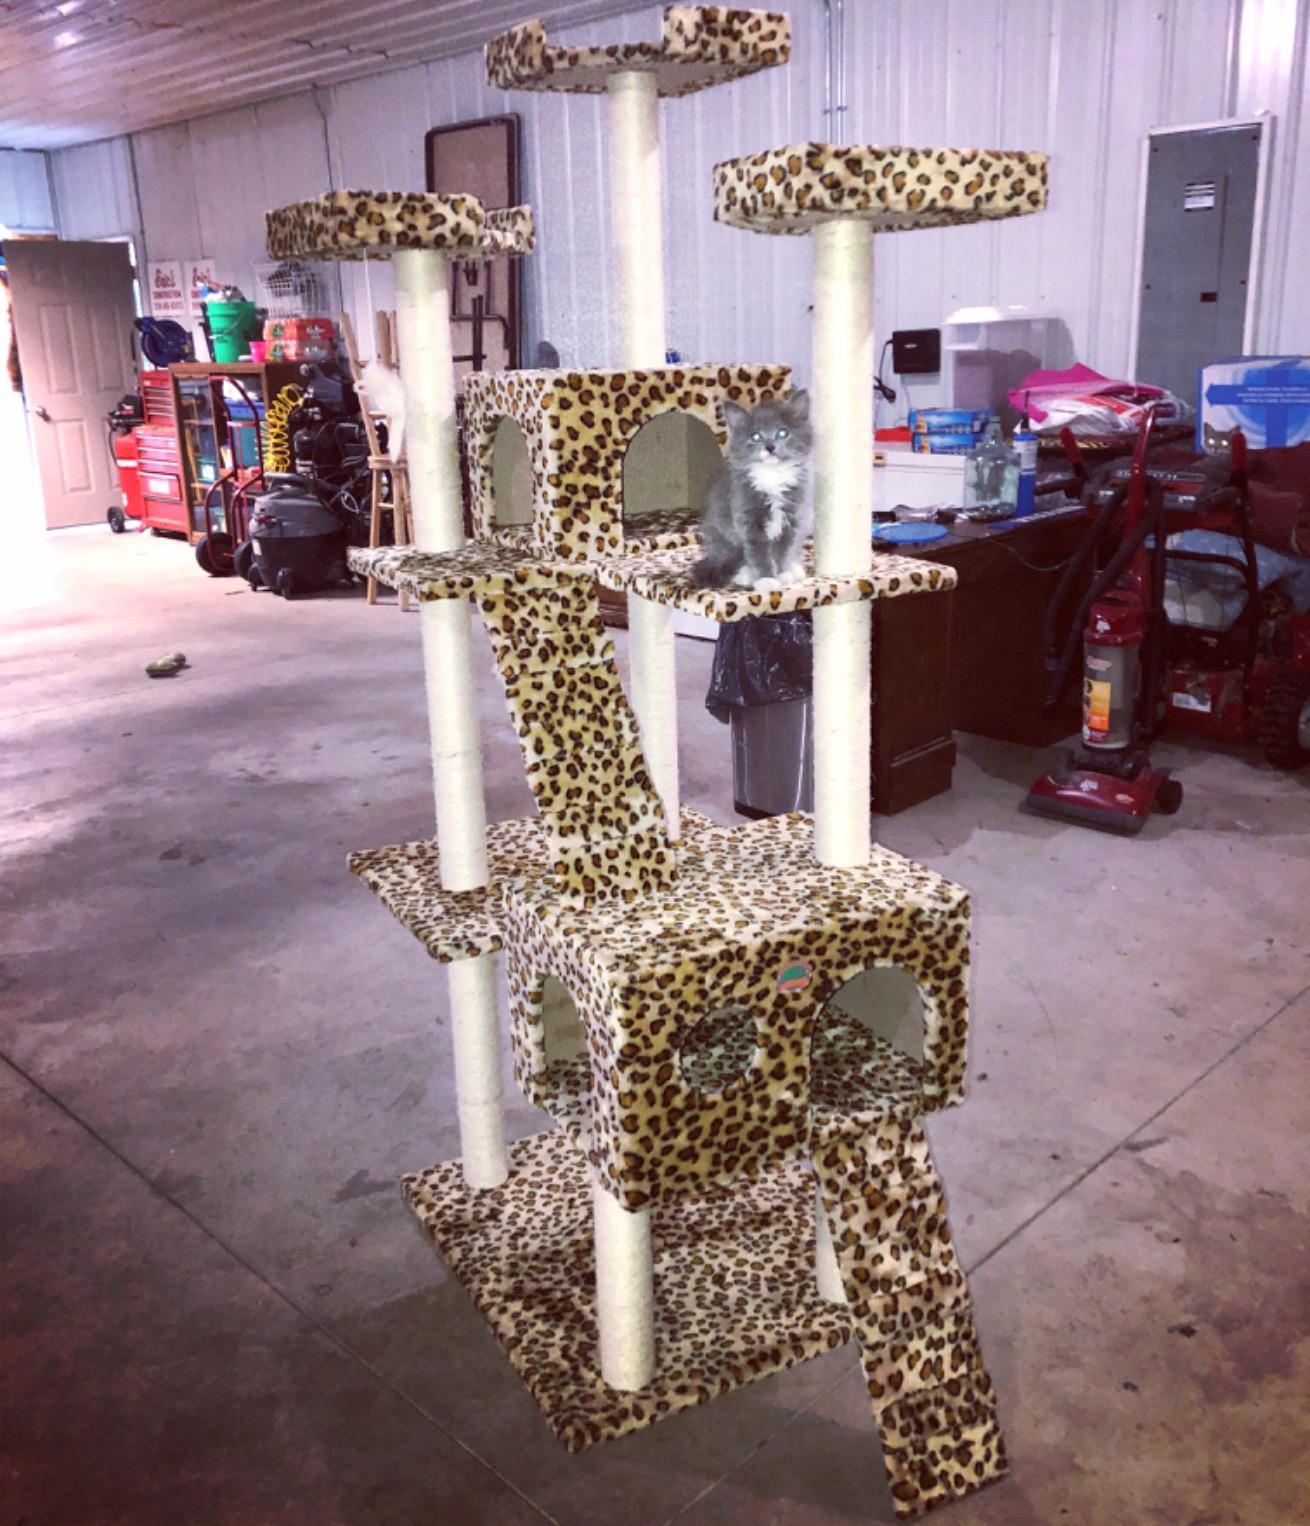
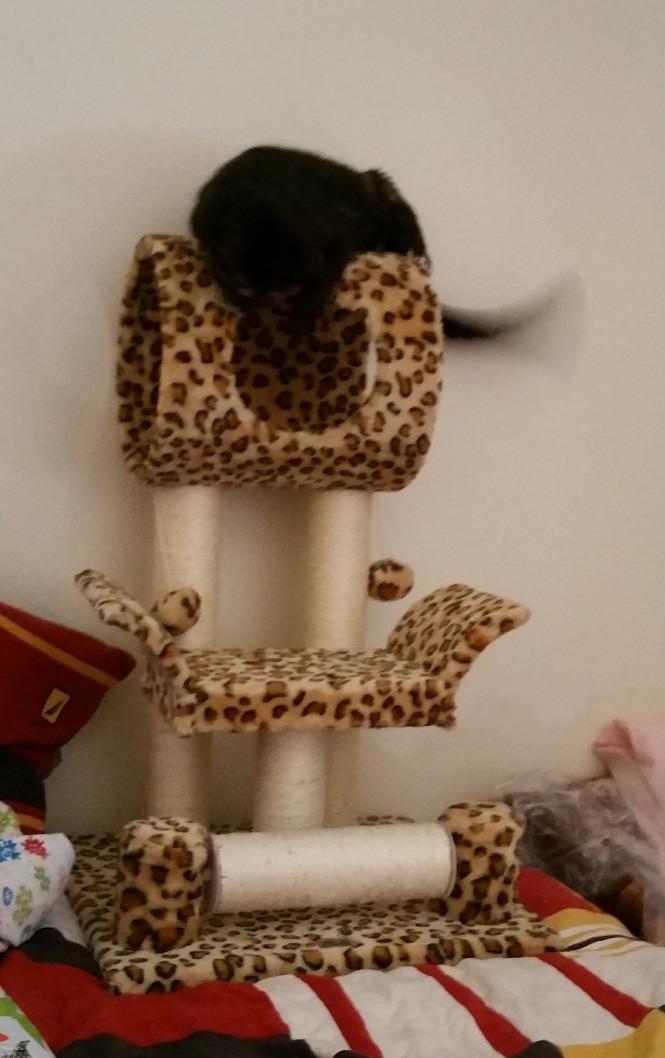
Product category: items_cat tree
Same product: no